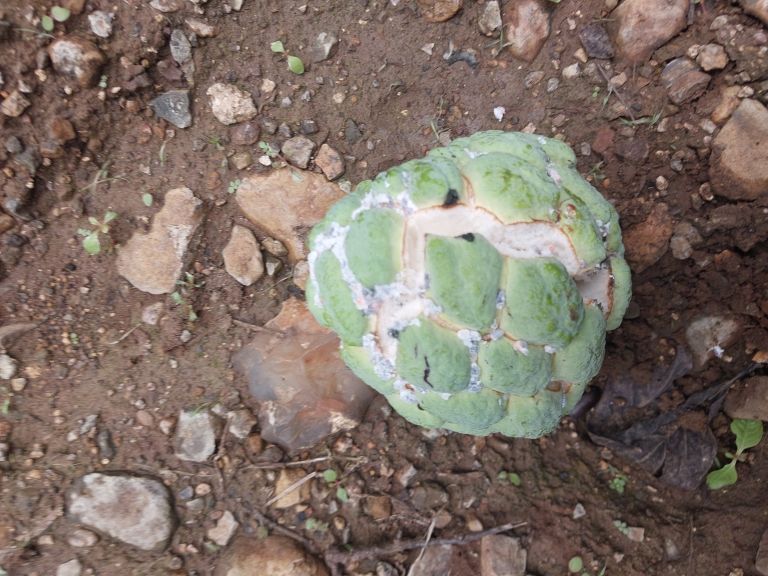
Disease label: Mealy Bug